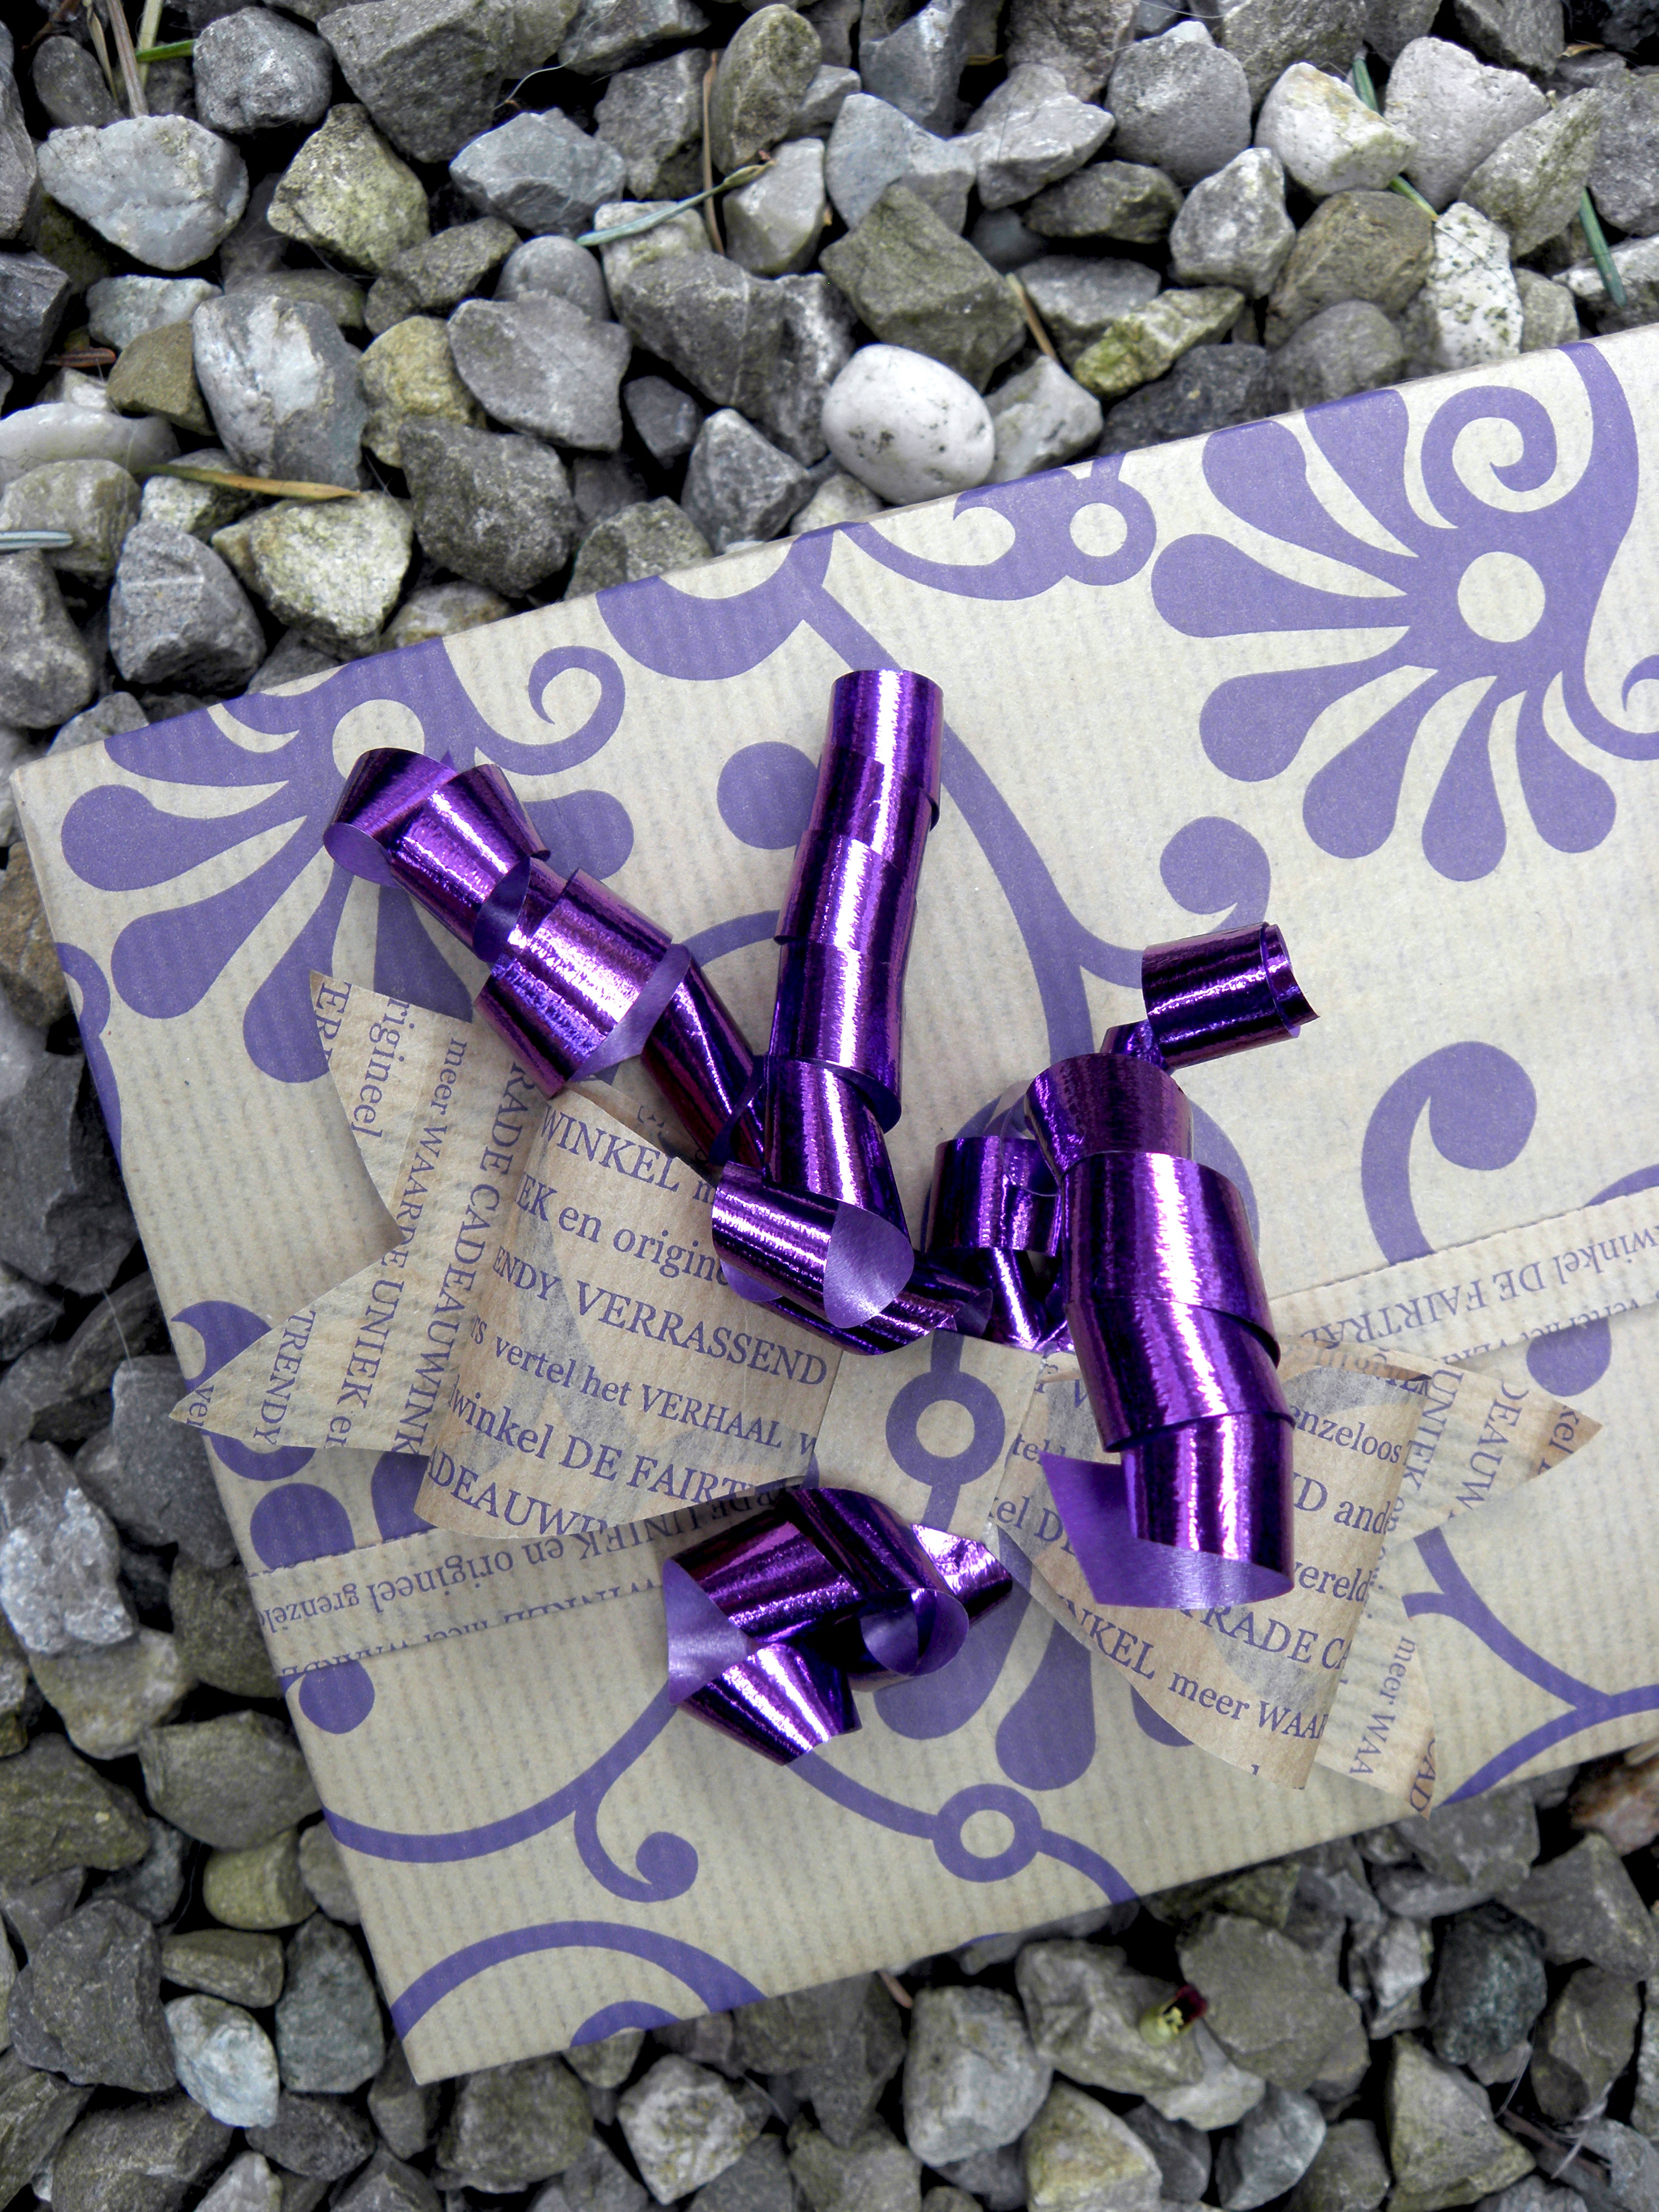
flower, purple, gift, font, art, party, gift box, gift wrap